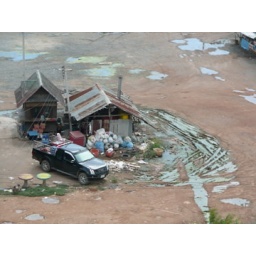
fish market by day